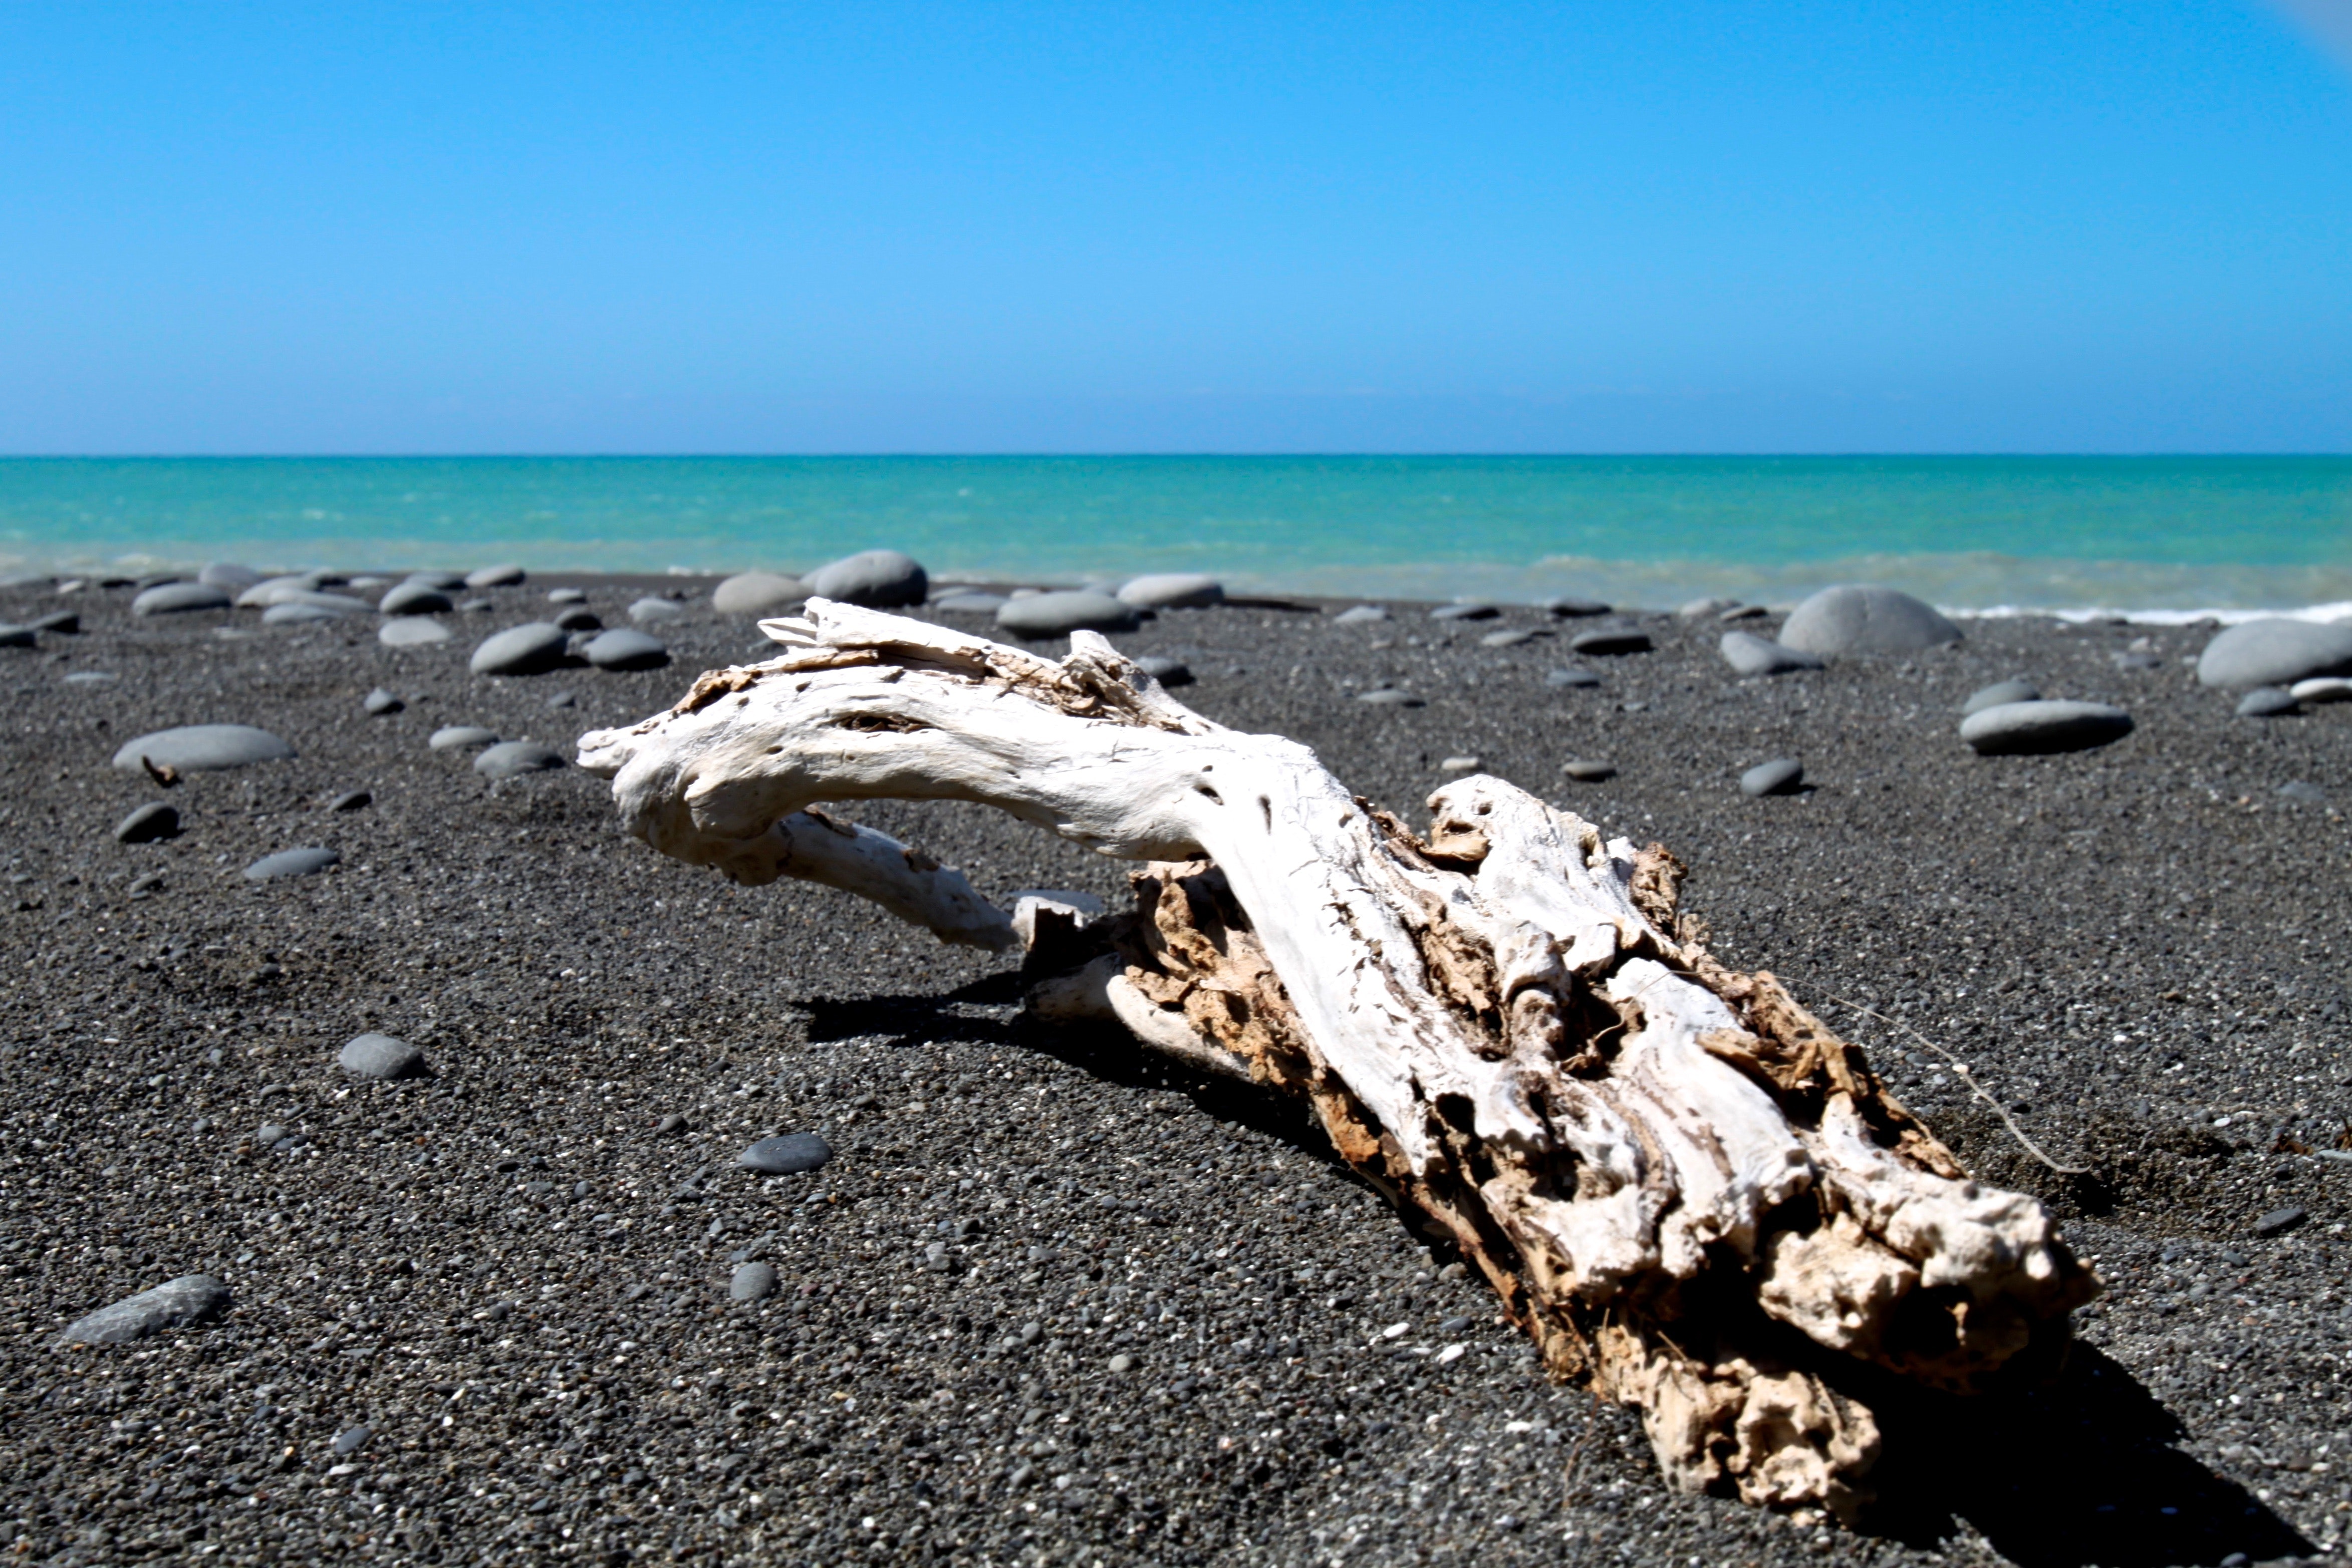
beach, shore, sea, wood, coast, ocean, driftwood, sand, rock, horizon, water, tree, wave, sky, coastal and oceanic landforms, wind wave, vacation, landscape, bay